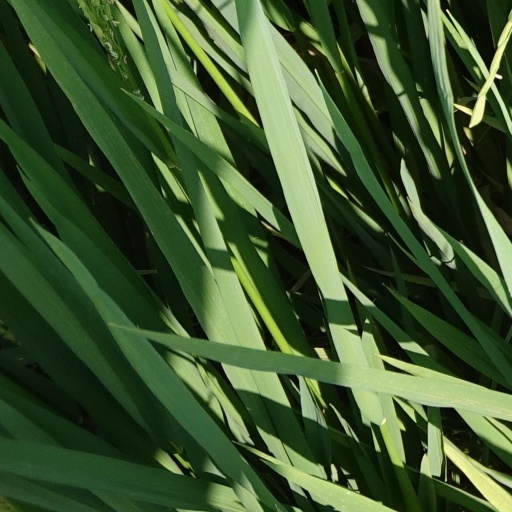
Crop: rice